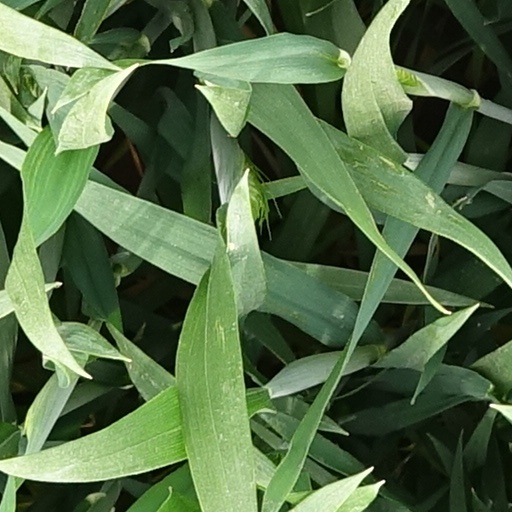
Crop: wheat